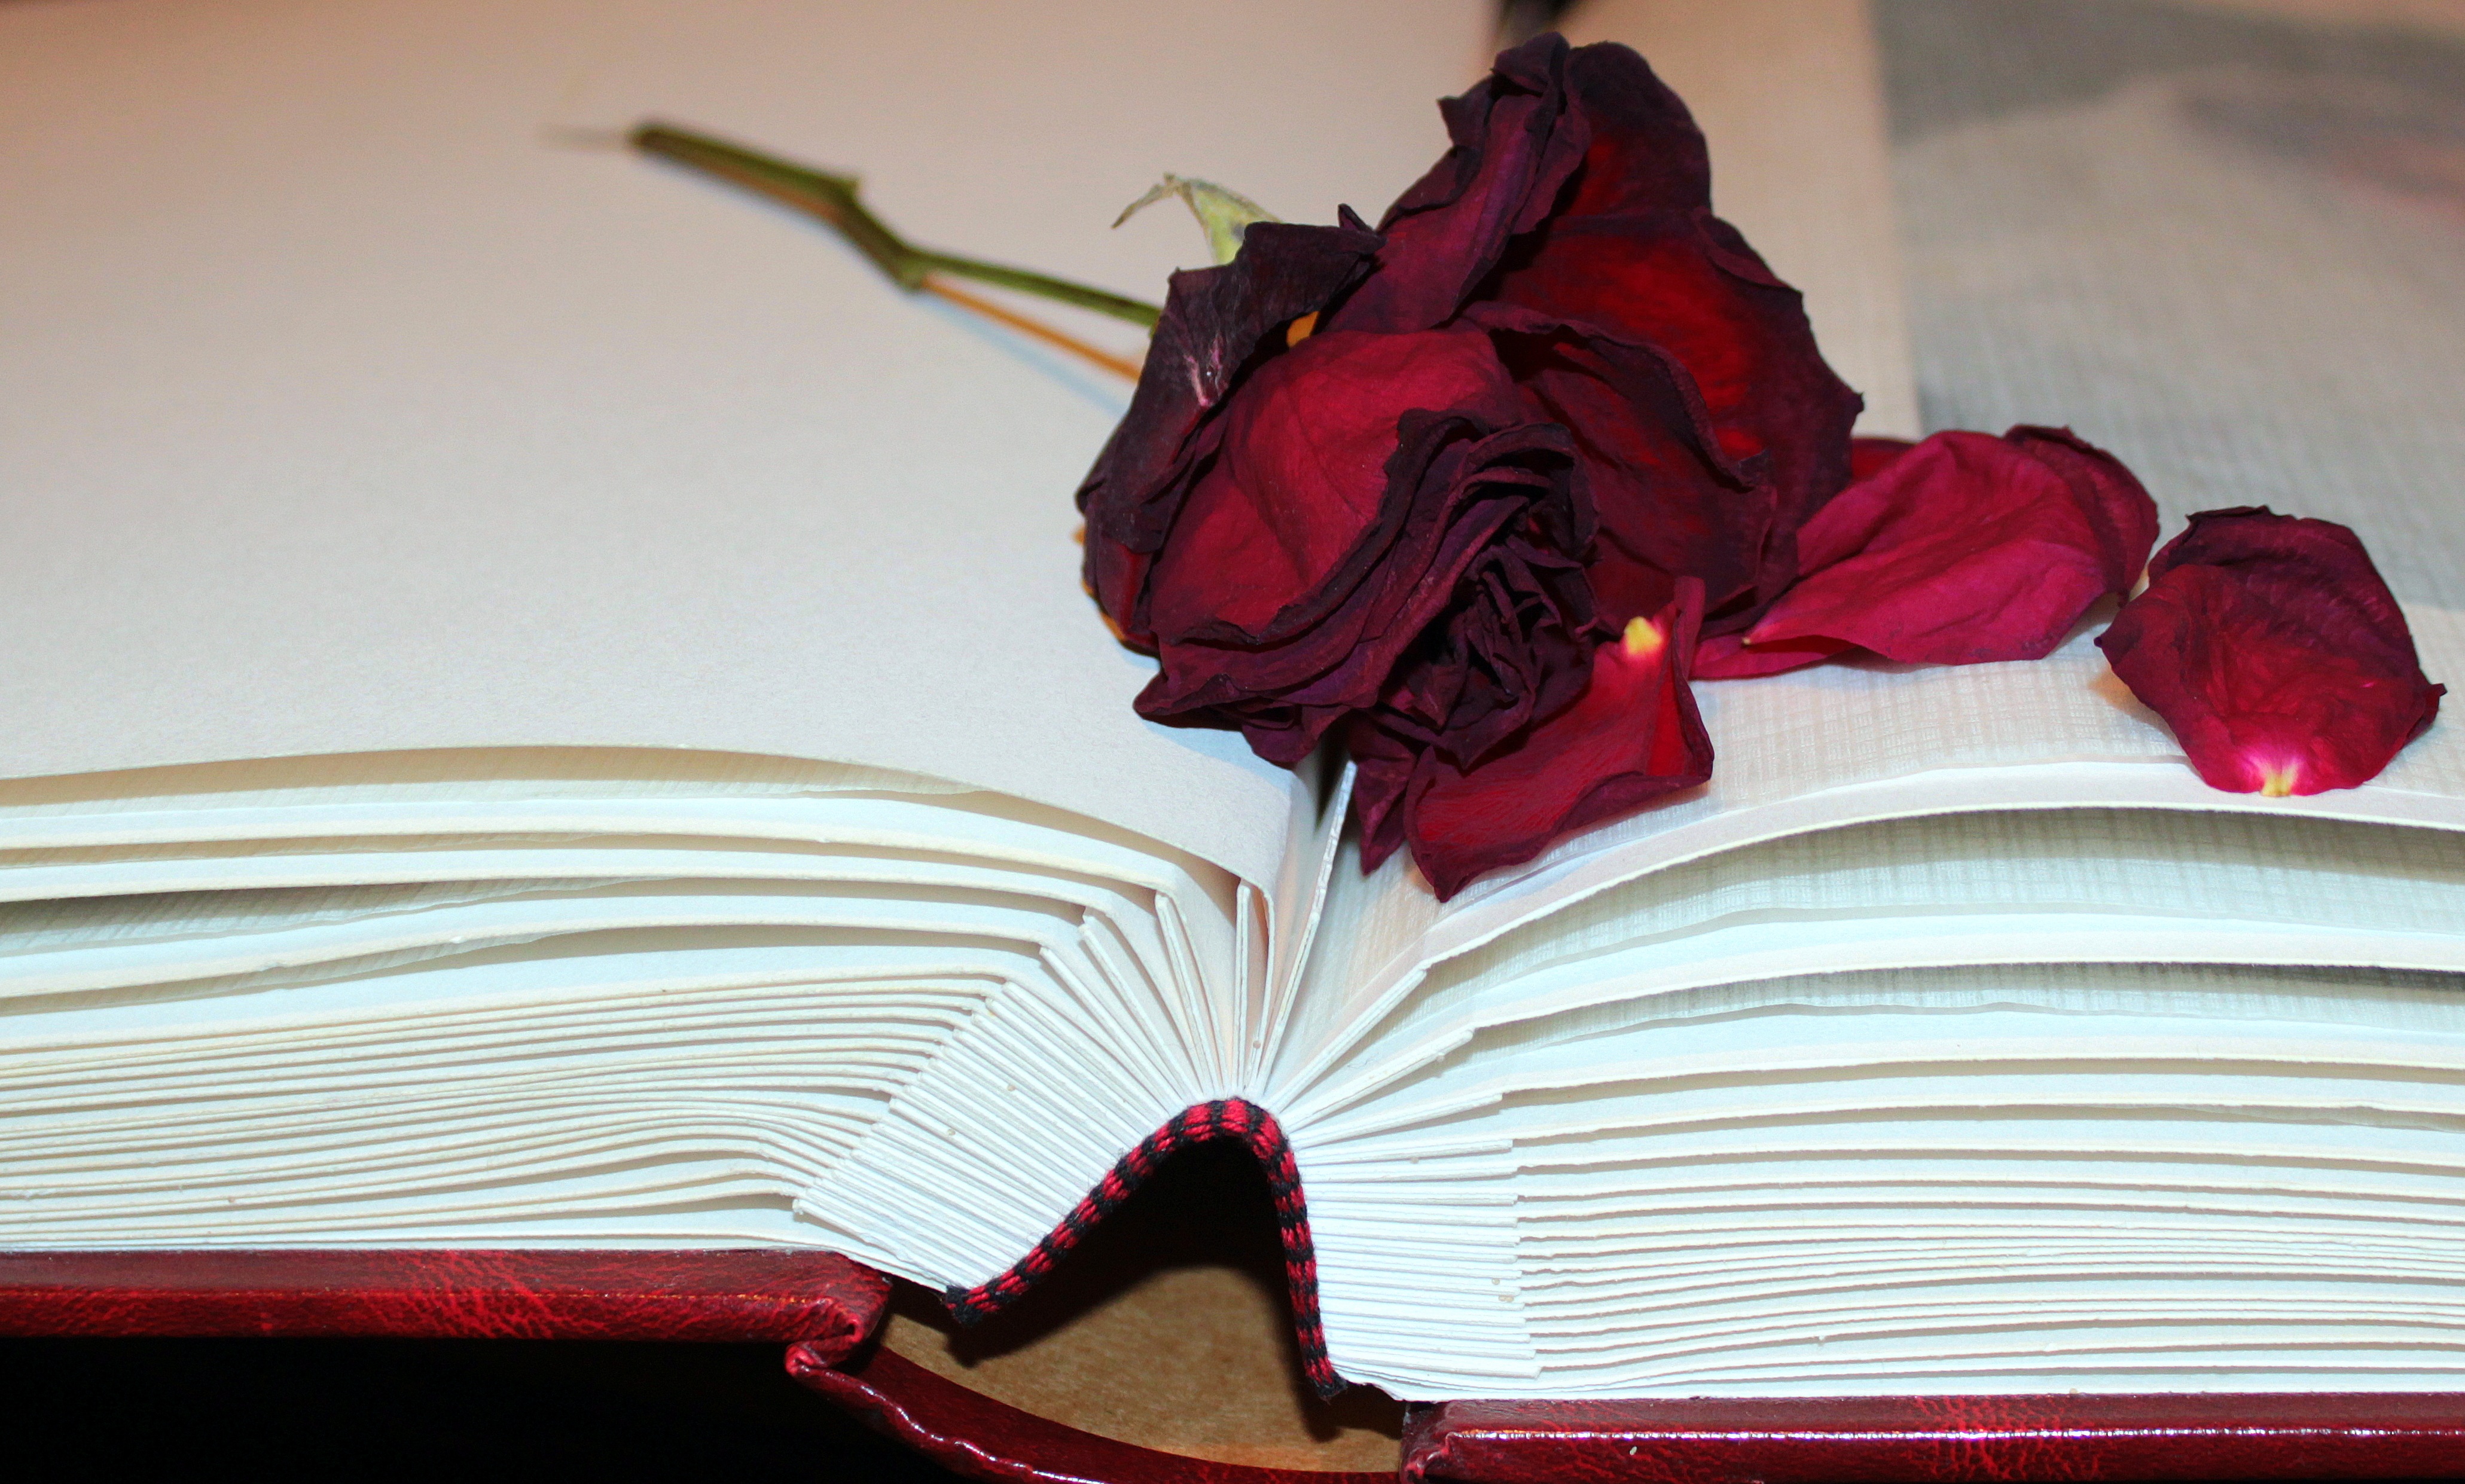
plant, leaf, flower, petal, red, color, memory, clothing, pink, close up, art, organ, rose petals, photo album, valentine's day, flower bouquet, dried rose, silk leaves